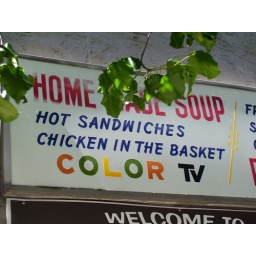
Chicken in the basket and color TV